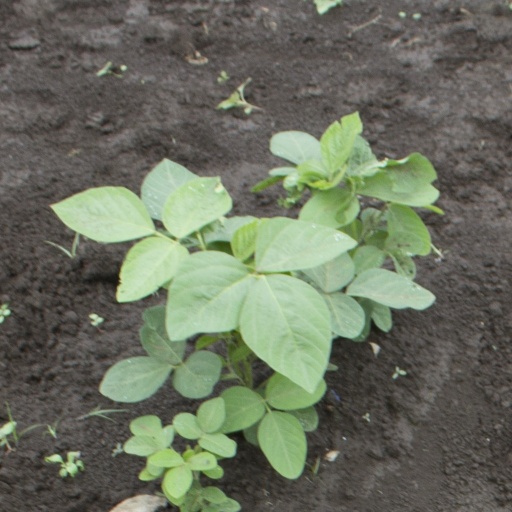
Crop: soybean